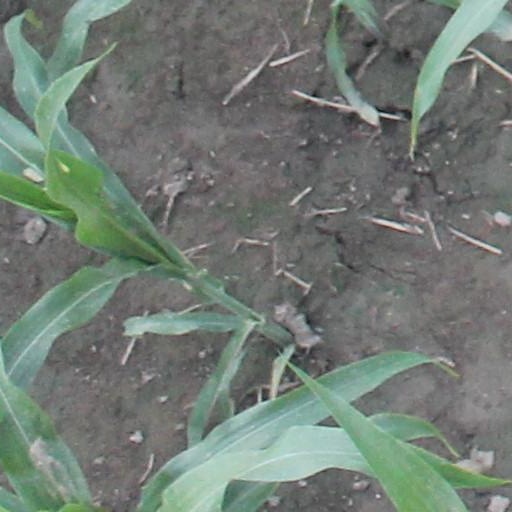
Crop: maize; corn